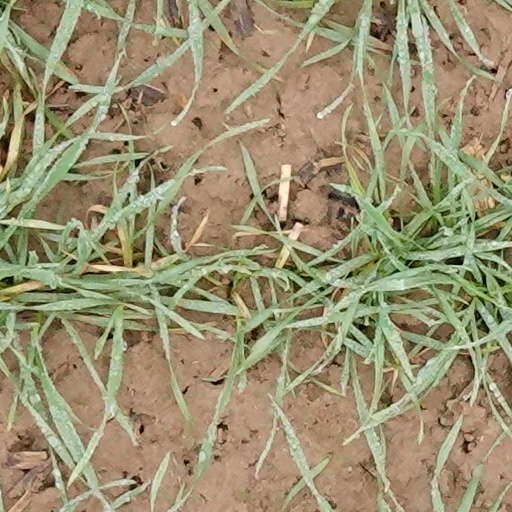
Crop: wheat